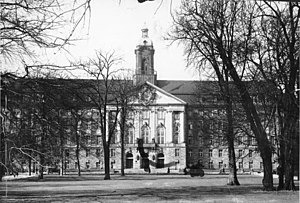
Det allierede kontrolråd / Kammergericht bygningen
Kammergericht bygningen i 1938 med dens tårn
Det allierede kontrolråd var et politisk organ, som ledede den allierede besættelse af Tyskland efter 2. Verdenskrig. Rådets medlemmer var Sovjetunionen, USA og Storbritannien. Frankrig blev senere tilføjet som medlem med stemmeret, men uden pligter. Organet havde til huse i Berlin-Schöneberg.